Dynasty (2017 TV series) season 1

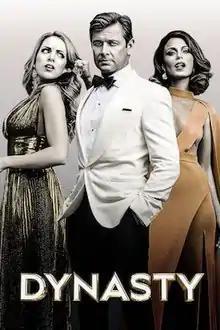
Promotional poster

The first season of "Dynasty", an American television series based on the 1980s prime time soap opera of the same name, originally aired in the United States on The CW from October 11, 2017 through May 11, 2018. The season was produced by CBS Television Studios, with Sallie Patrick as showrunner and executive producer alongside executive producers Josh Schwartz and Stephanie Savage. The pilot, which was announced in September 2016, was ordered to series in May 2017. On November 8, 2017, The CW picked up "Dynasty" for a full season of 22 episodes. On April 2, 2018, The CW renewed the series for a second season.